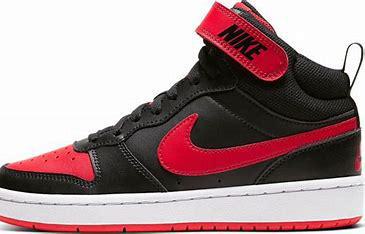
Brand: Nike
Model: Court Borough Mid 2